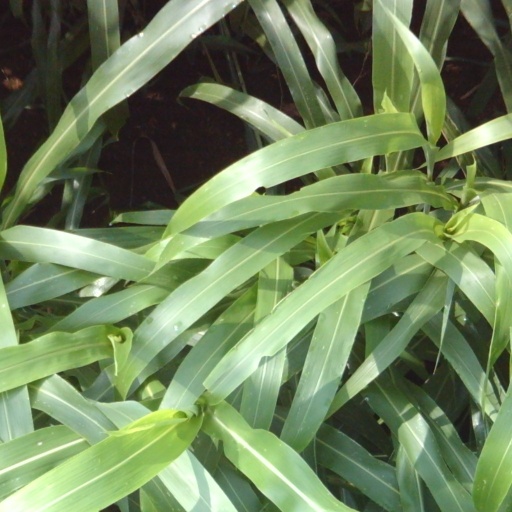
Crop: sorghum